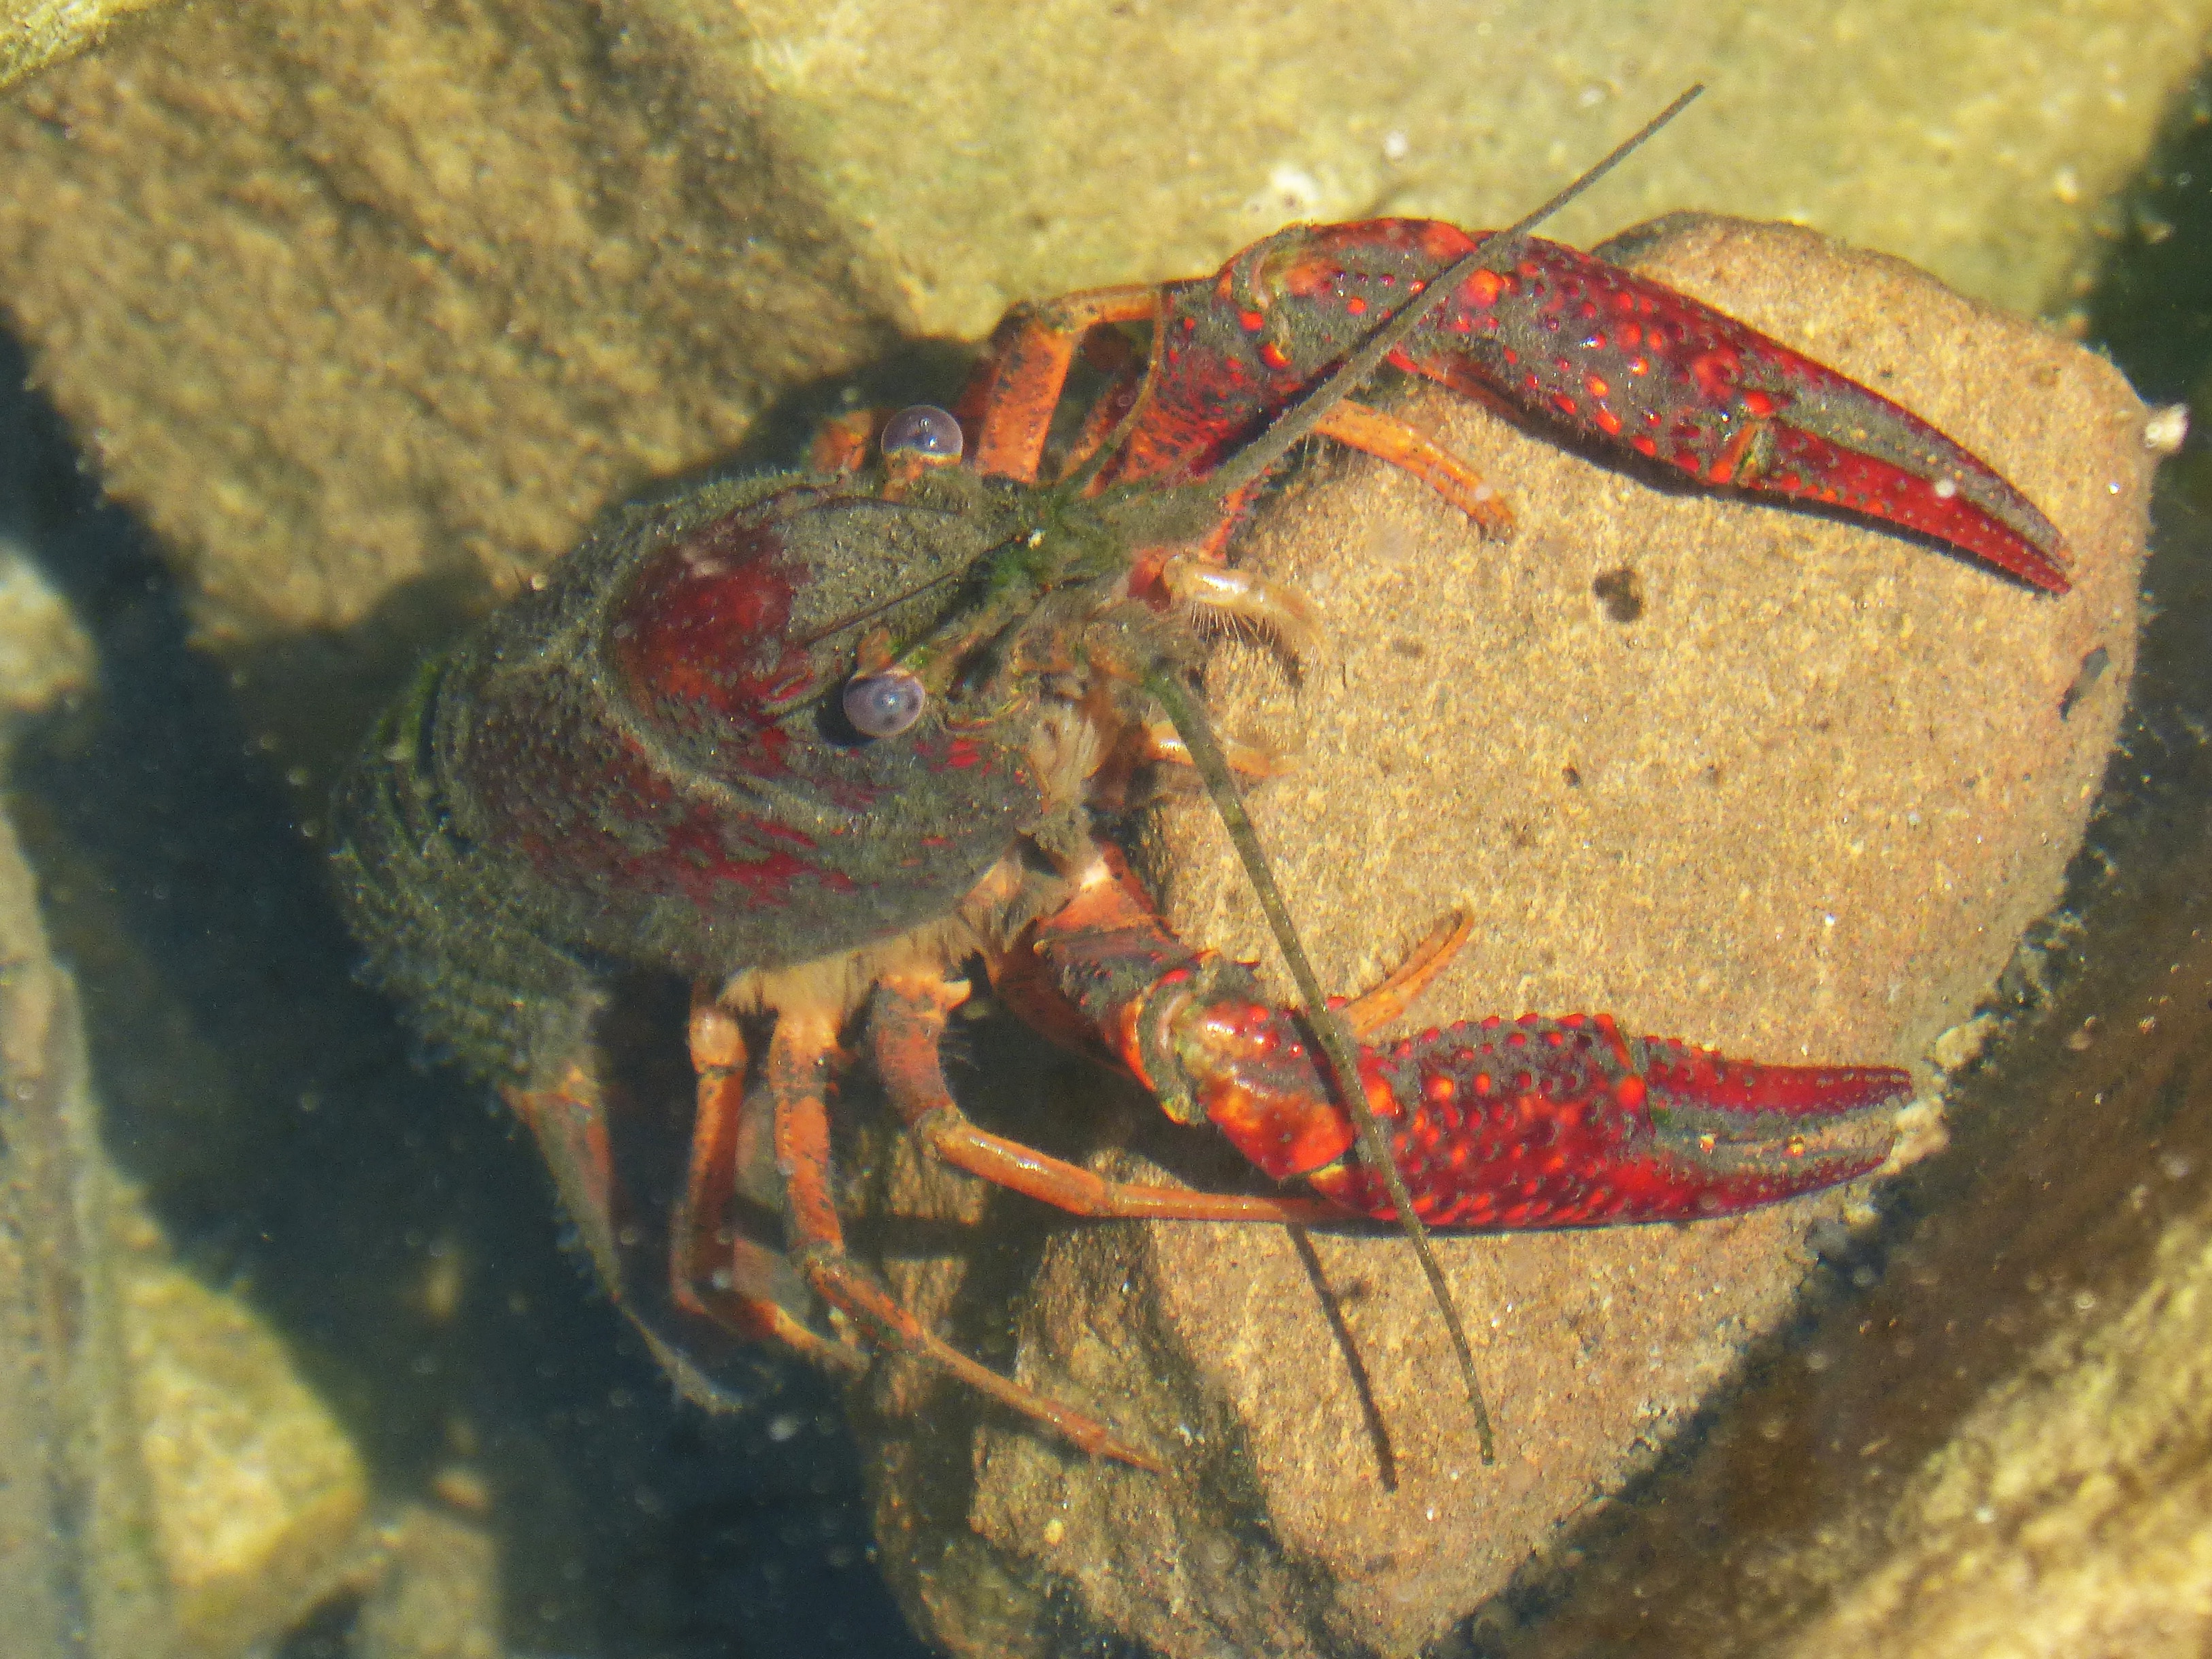
river, food, red, biology, seafood, fauna, crab, invertebrate, crustacean, rocks, plague, crayfish, macro photography, arthropod, montsant, tweezers, american crab, invasive species, marine biology, decapoda, animal source foods, dungeness crab